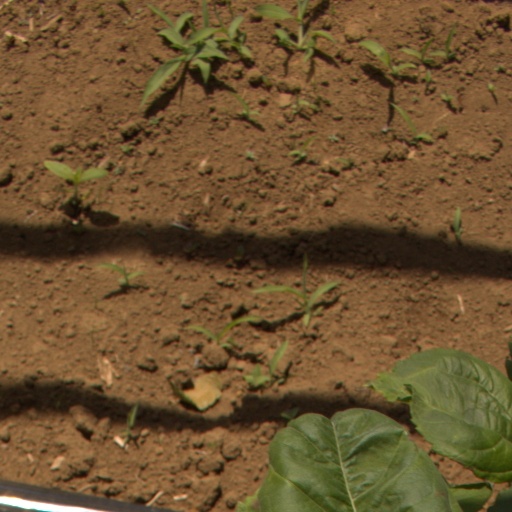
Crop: Jerusalem artichoke